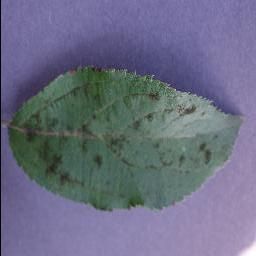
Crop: apple
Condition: scab